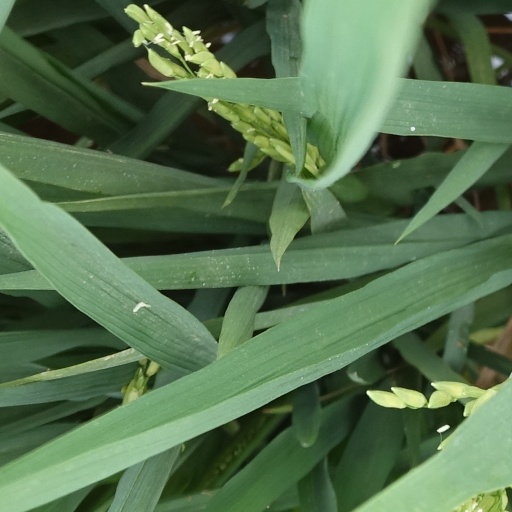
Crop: rice